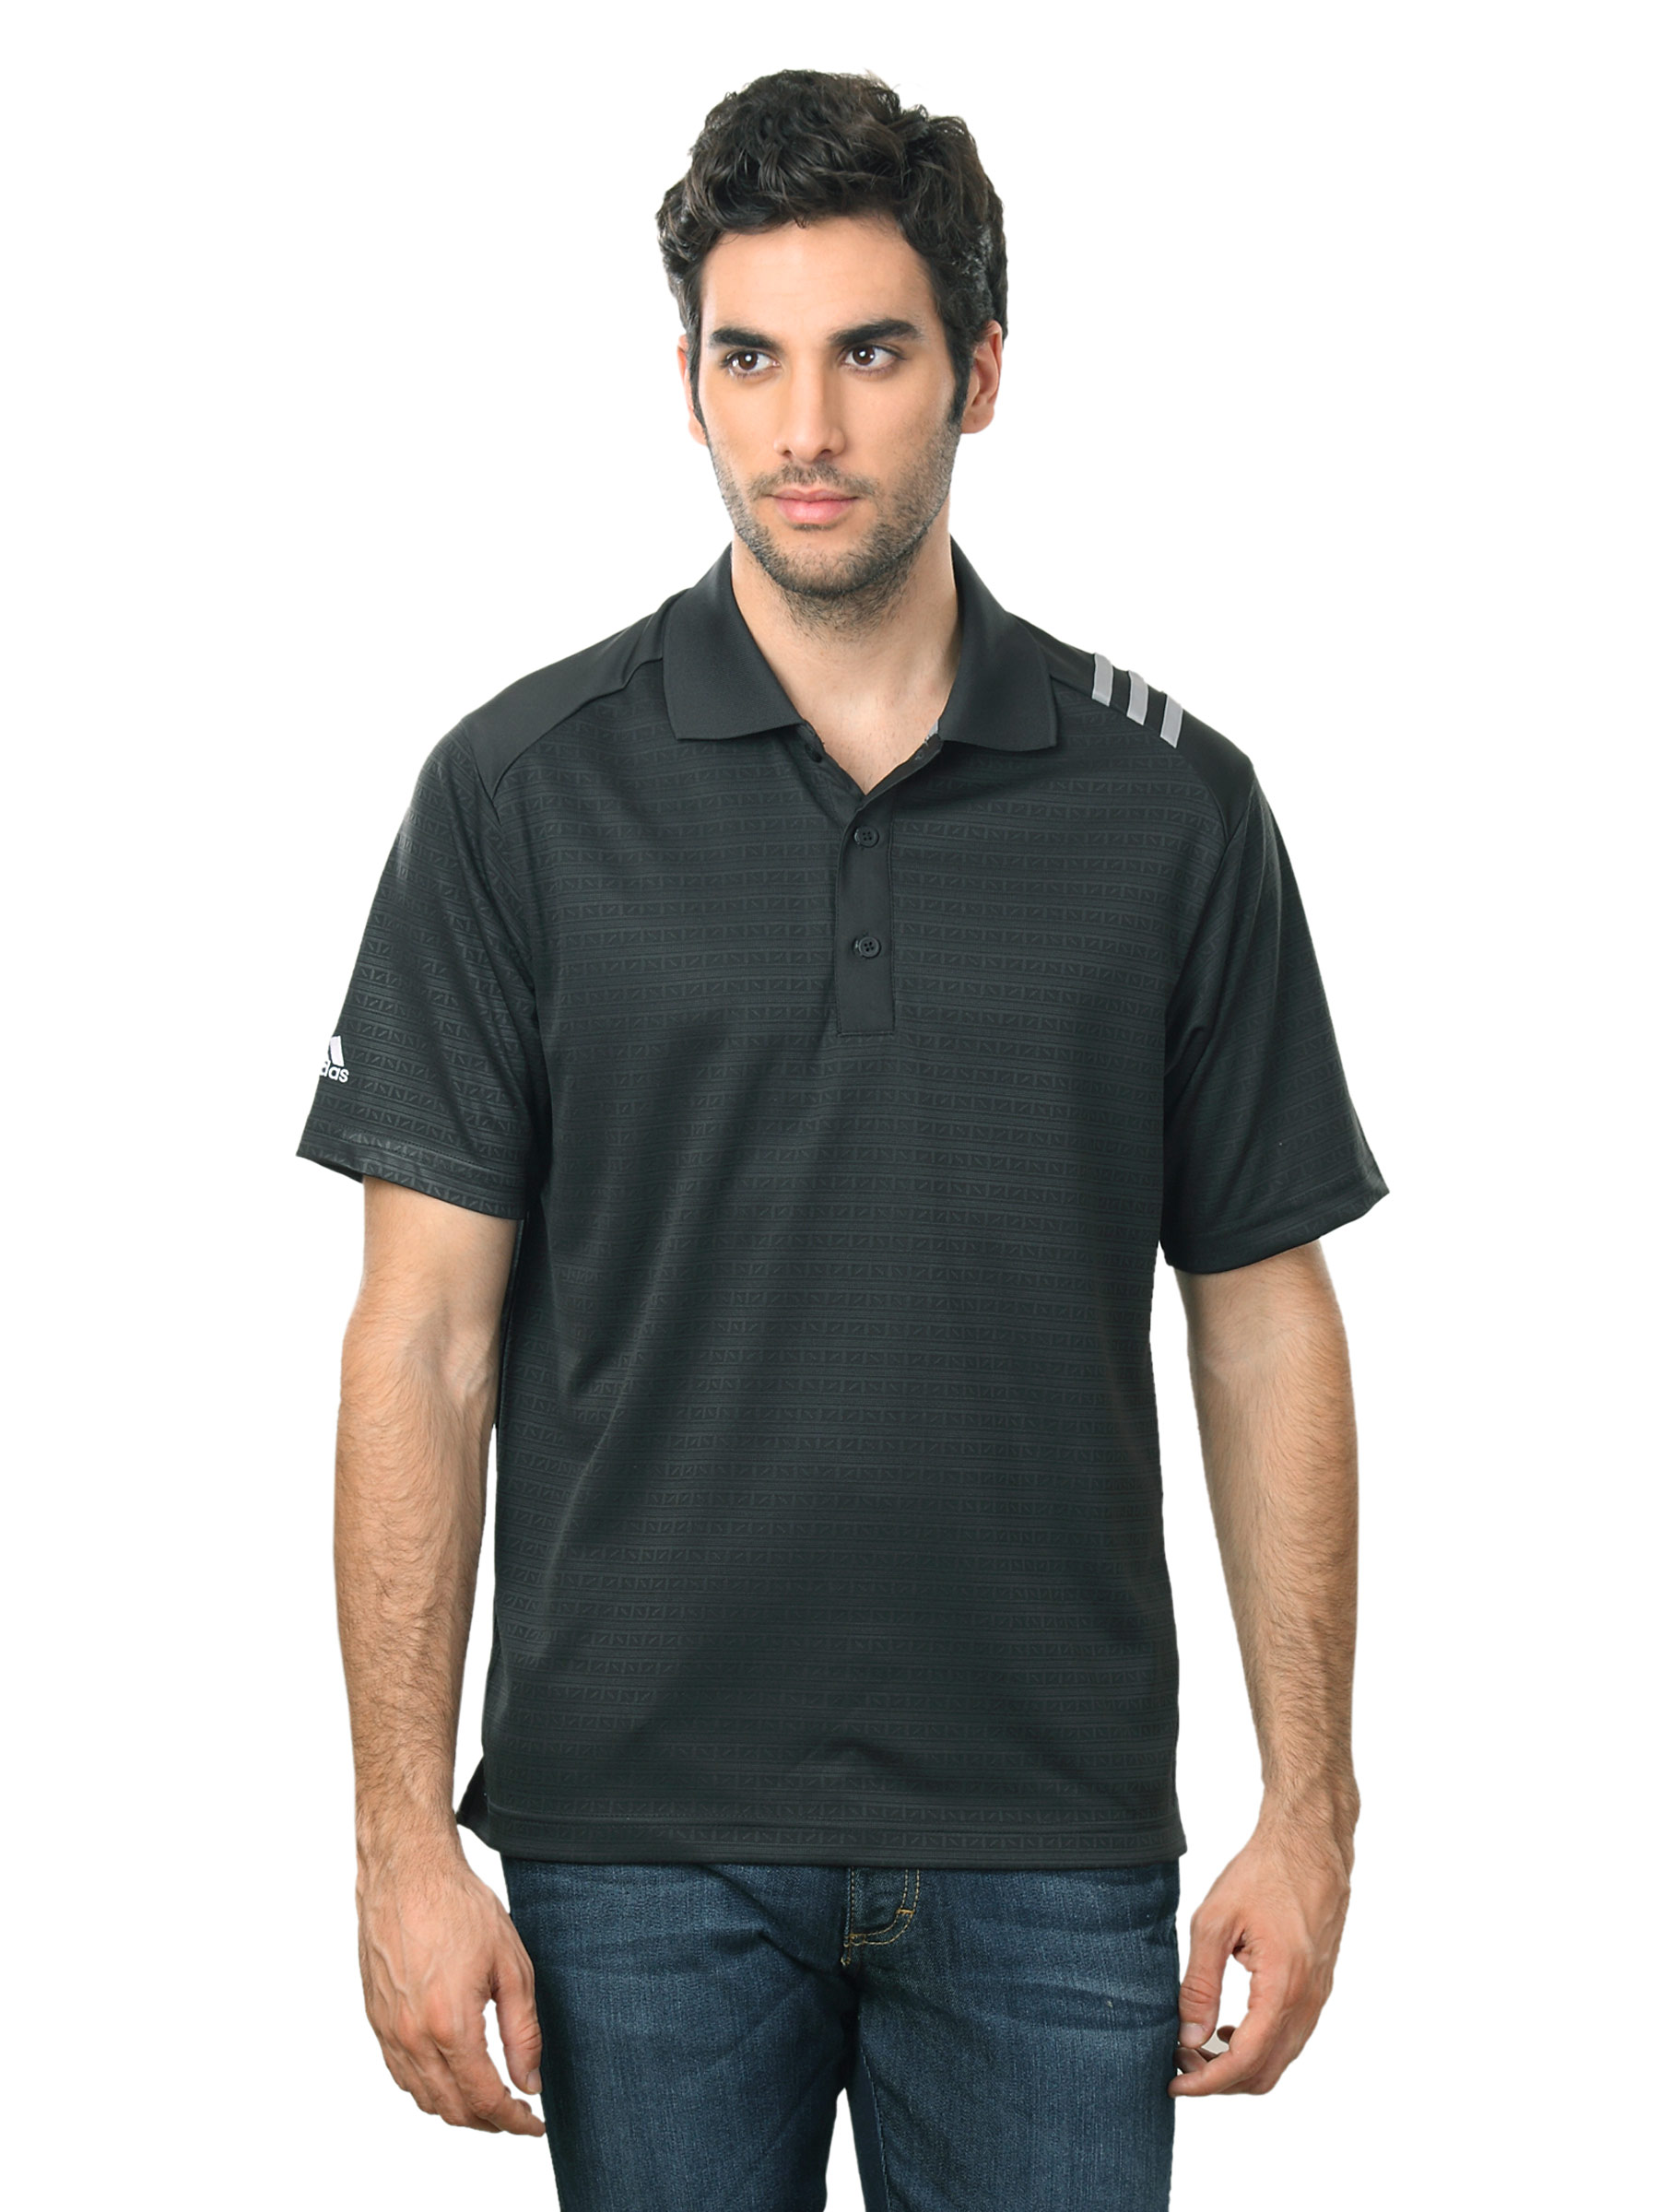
ADIDAS Men Cinder Black T-shirt
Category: Apparel / Topwear / Tshirts
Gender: Men
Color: Black
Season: Summer 2012
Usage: Casual